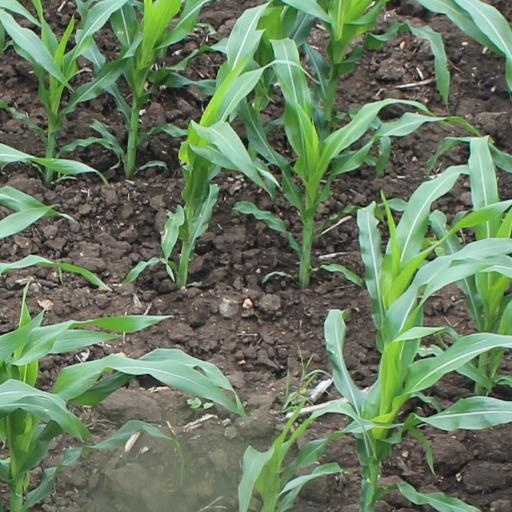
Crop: maize; corn